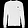
Label: Pullover